Delta Sleep

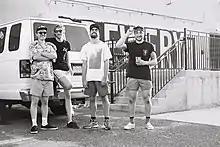
Delta Sleep in 2018

Delta Sleep are a British math rock band, formed in 2010 in Canterbury. They are currently based in Brighton and consist of Devin Yüceil on guitar and vocals, Glen Hodgson on guitar, Dave Jackson on bass and Blake Mostyn on drums. They have so far released 4 EPs and 5 albums.